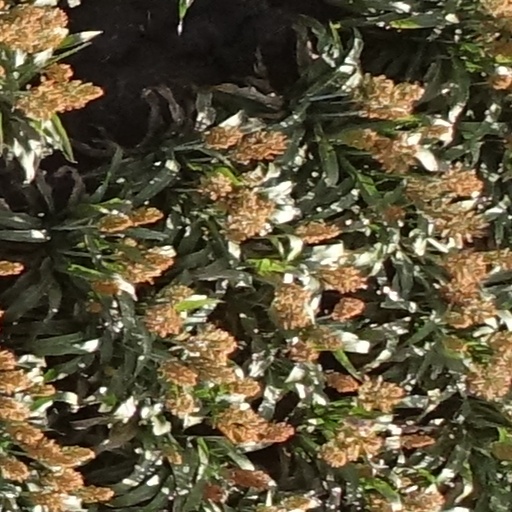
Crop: sorghum